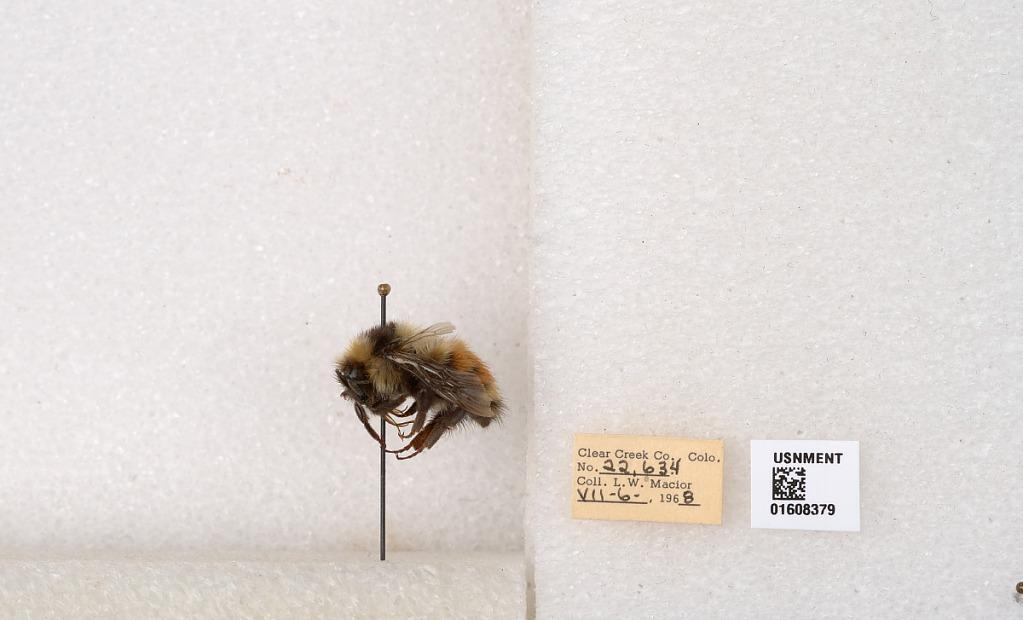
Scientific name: Bombus (Pyrobombus) sylvicola Kirby
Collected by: L. Macior
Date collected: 1968-7-6
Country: United States
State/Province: Colorado
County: Clear Creek
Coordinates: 39.6891, -105.644